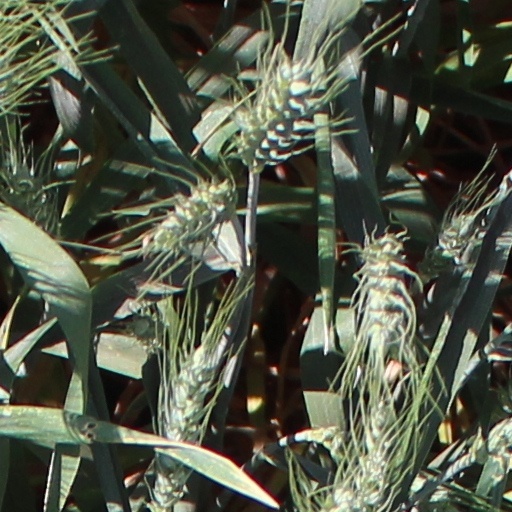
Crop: wheat